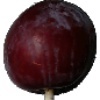
Label: Plum 1